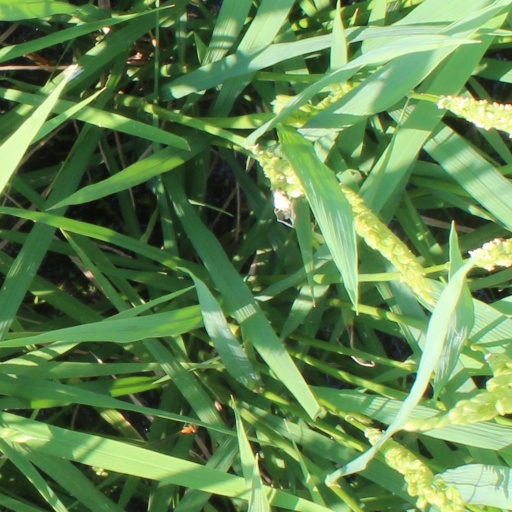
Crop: rice